73rd Berlin International Film Festival

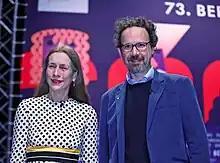
Managing Director, Mariëtte Rissenbeek and artistic director, Carlo Chatrian

The closing ceremony or award night was held on 25 February, hosted by the German radio and television presenter Hadnet Tesfai. French documentary film "On the Adamant", about a Paris daycare centre for people with mental disorders, by Nicolas Philibert won the Golden Bear. Stewart called the film "masterfully crafted" and a "cinematic proof of the vital necessity of human expression". Philibert asked in his acceptance speech if the jury members were "crazy" and yet nevertheless thanked them, saying "that documentary can be considered to be cinema in its own right touches me deeply".